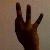
The image shows a hand gesture representing the number 9 in Indian Sign Language.